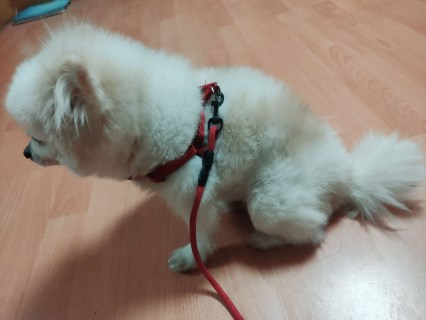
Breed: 1936-n000005-Pomeranian